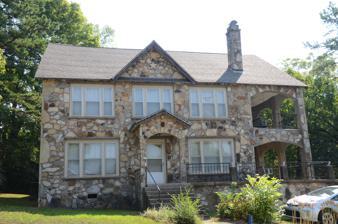
Building: Esther Locke House
Country: United States of America
Year built: 1937
Historic house in Arkansas, United States United States historic place Esther Locke House U.S. National Register of Historic Places Location in Arkansas Show map of Arkansas Location in United States Show map of the United States Location Jct. of Spring and Third Sts., Hardy, Arkansas Coordinates 36°19′2″N 91°28′56″W / 36.31722°N 91.48222°W / 36.31722; -91.48222 Area less than one acre Built 1937 ( 1937 ) Built by J. W. Boak Architectural style Plain traditional MPS Hardy, Arkansas MPS NRHP reference No. 98001509 Added to NRHP December 17, 1998 The Esther Locke House is a historic house at the southeast corner of Spring and 3rd Streets in Hardy, Arkansas .  It is a large Plain Traditional rubble stone structure, with a gable roof and rubble stone foundation.  The dominant feature of its main facade is a recessed two-story porch.  Built in 1936–37, it is locally distinctive as a Depression-era structure built as a residence and rooming house.  The downstairs housed Esther and Norma Sue Locke, who owned the property, and there were seven rooms upstairs that were rented to long-term tenants. The house was listed on the National Register of Historic Places in 1998. See also National Register of Historic Places listings in Sharp County, Arkansas References